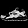
Label: Sneaker